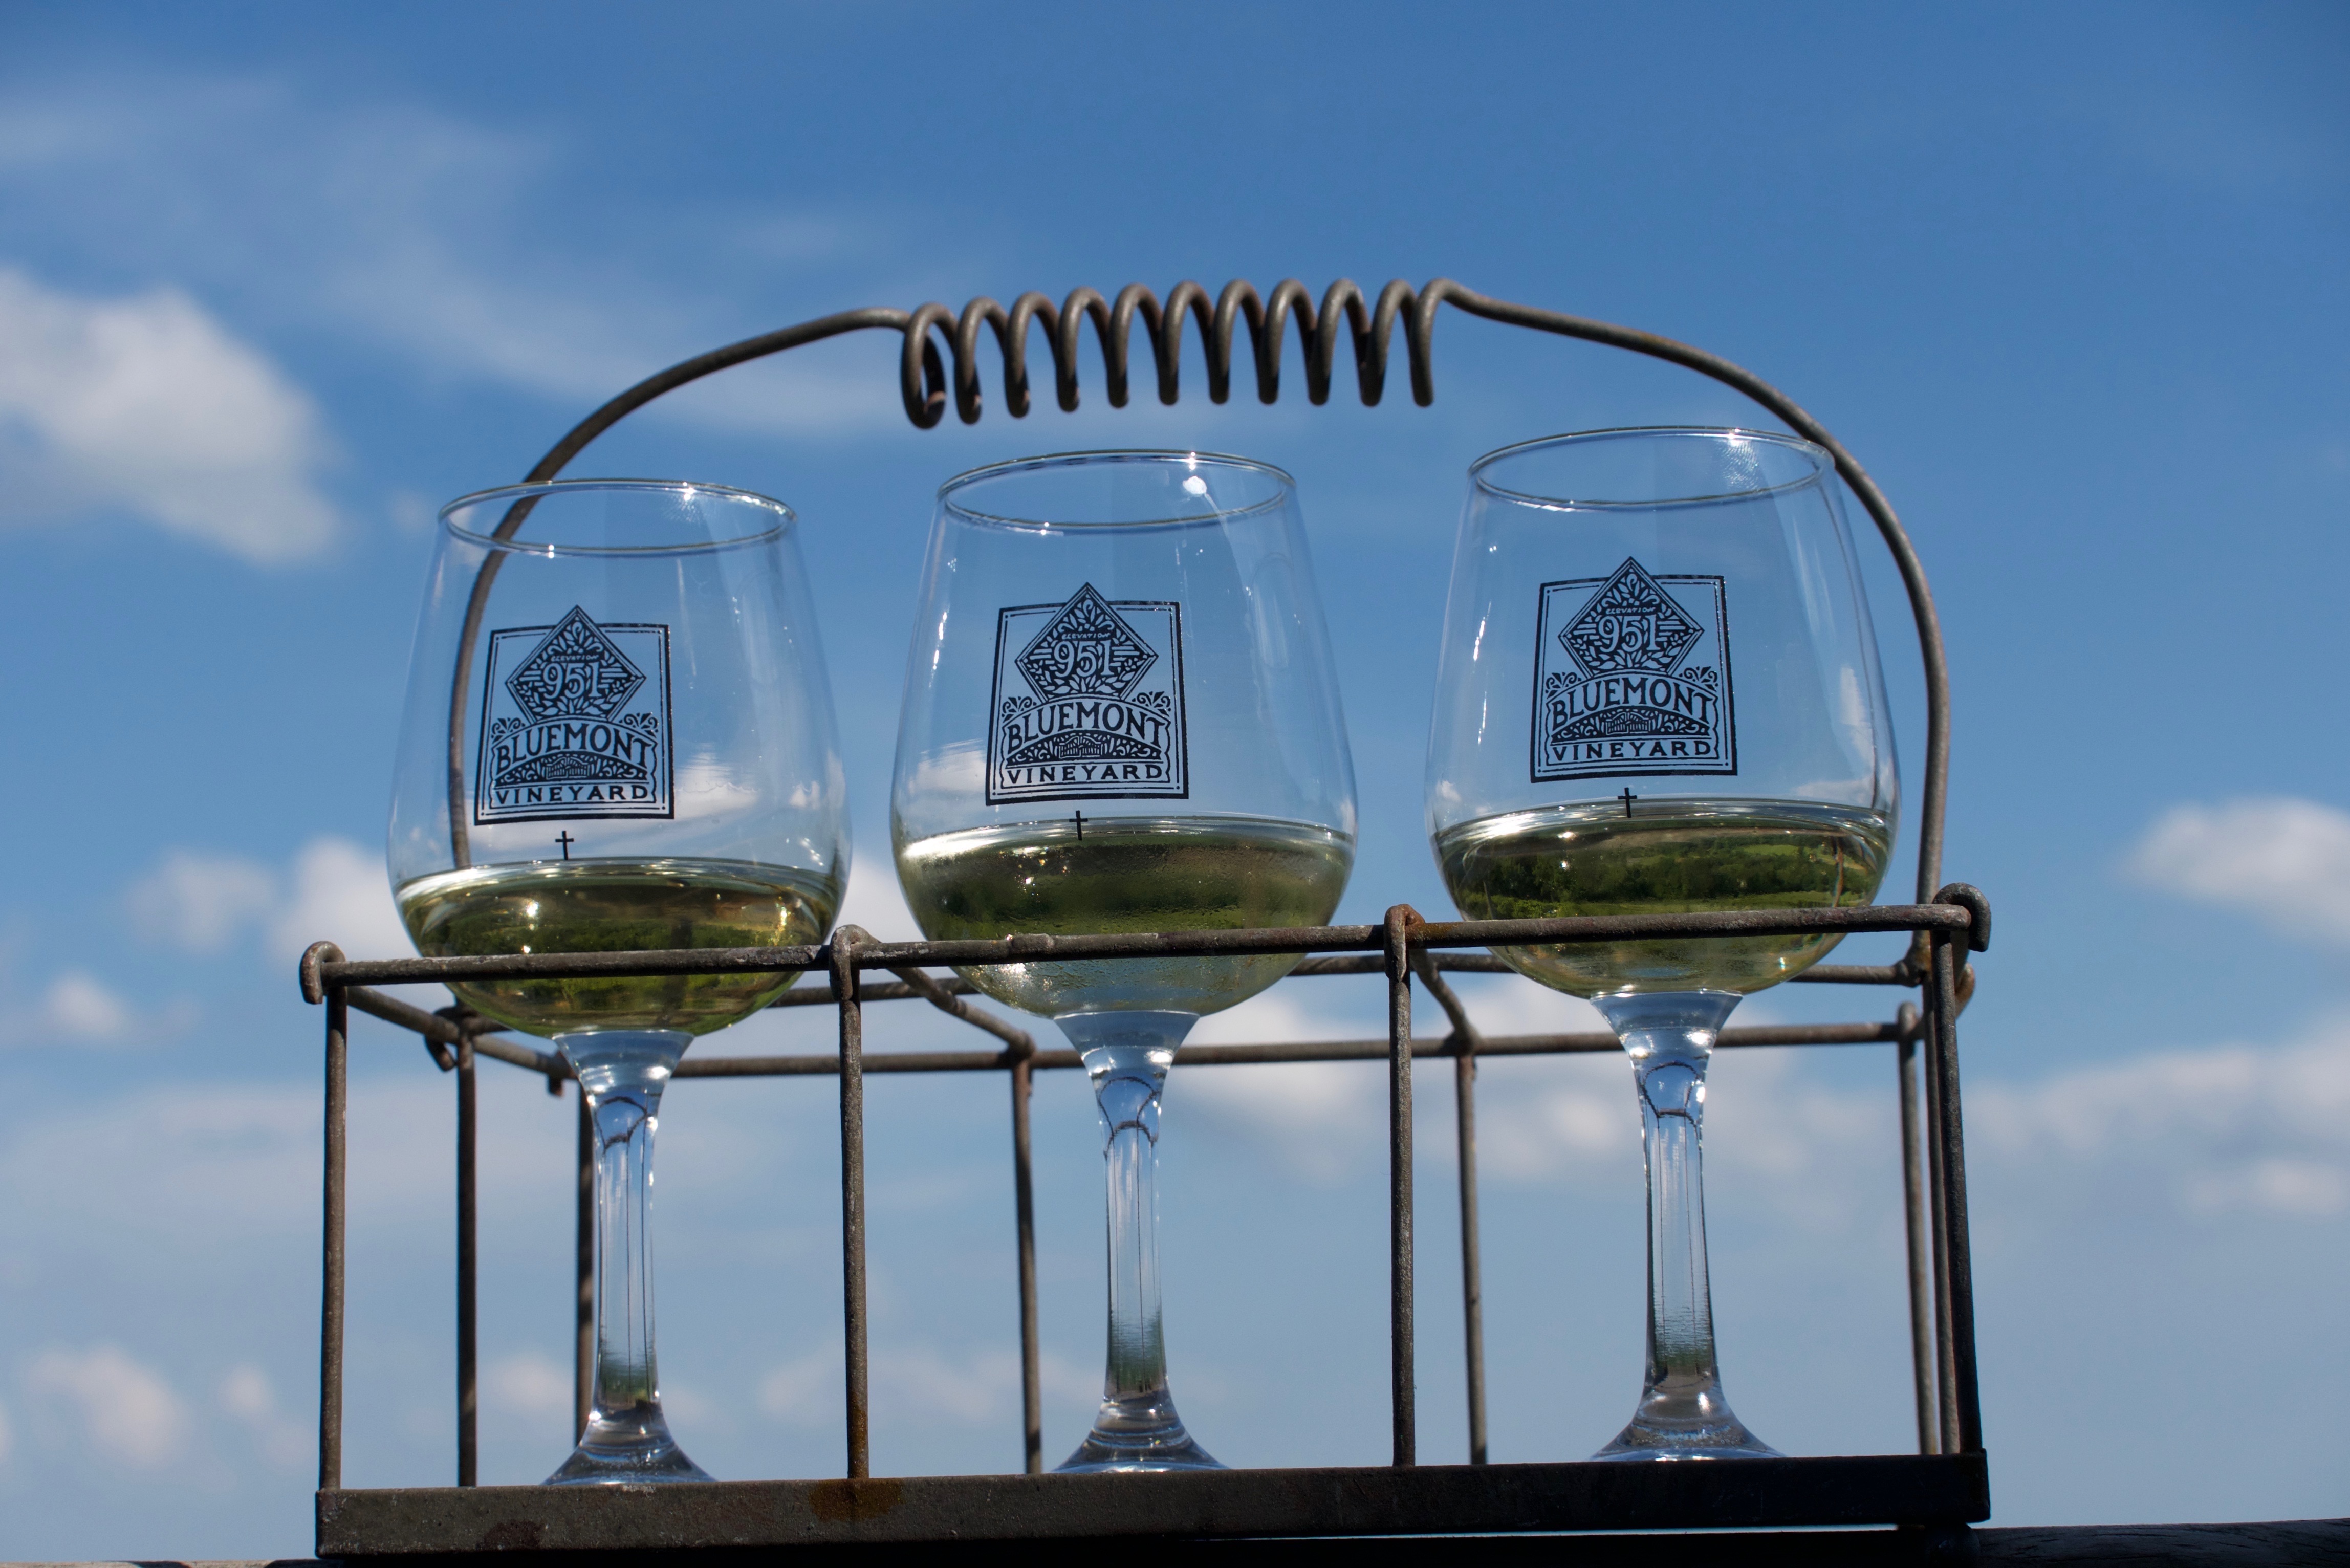
glass, reflection, blue, street light, lighting